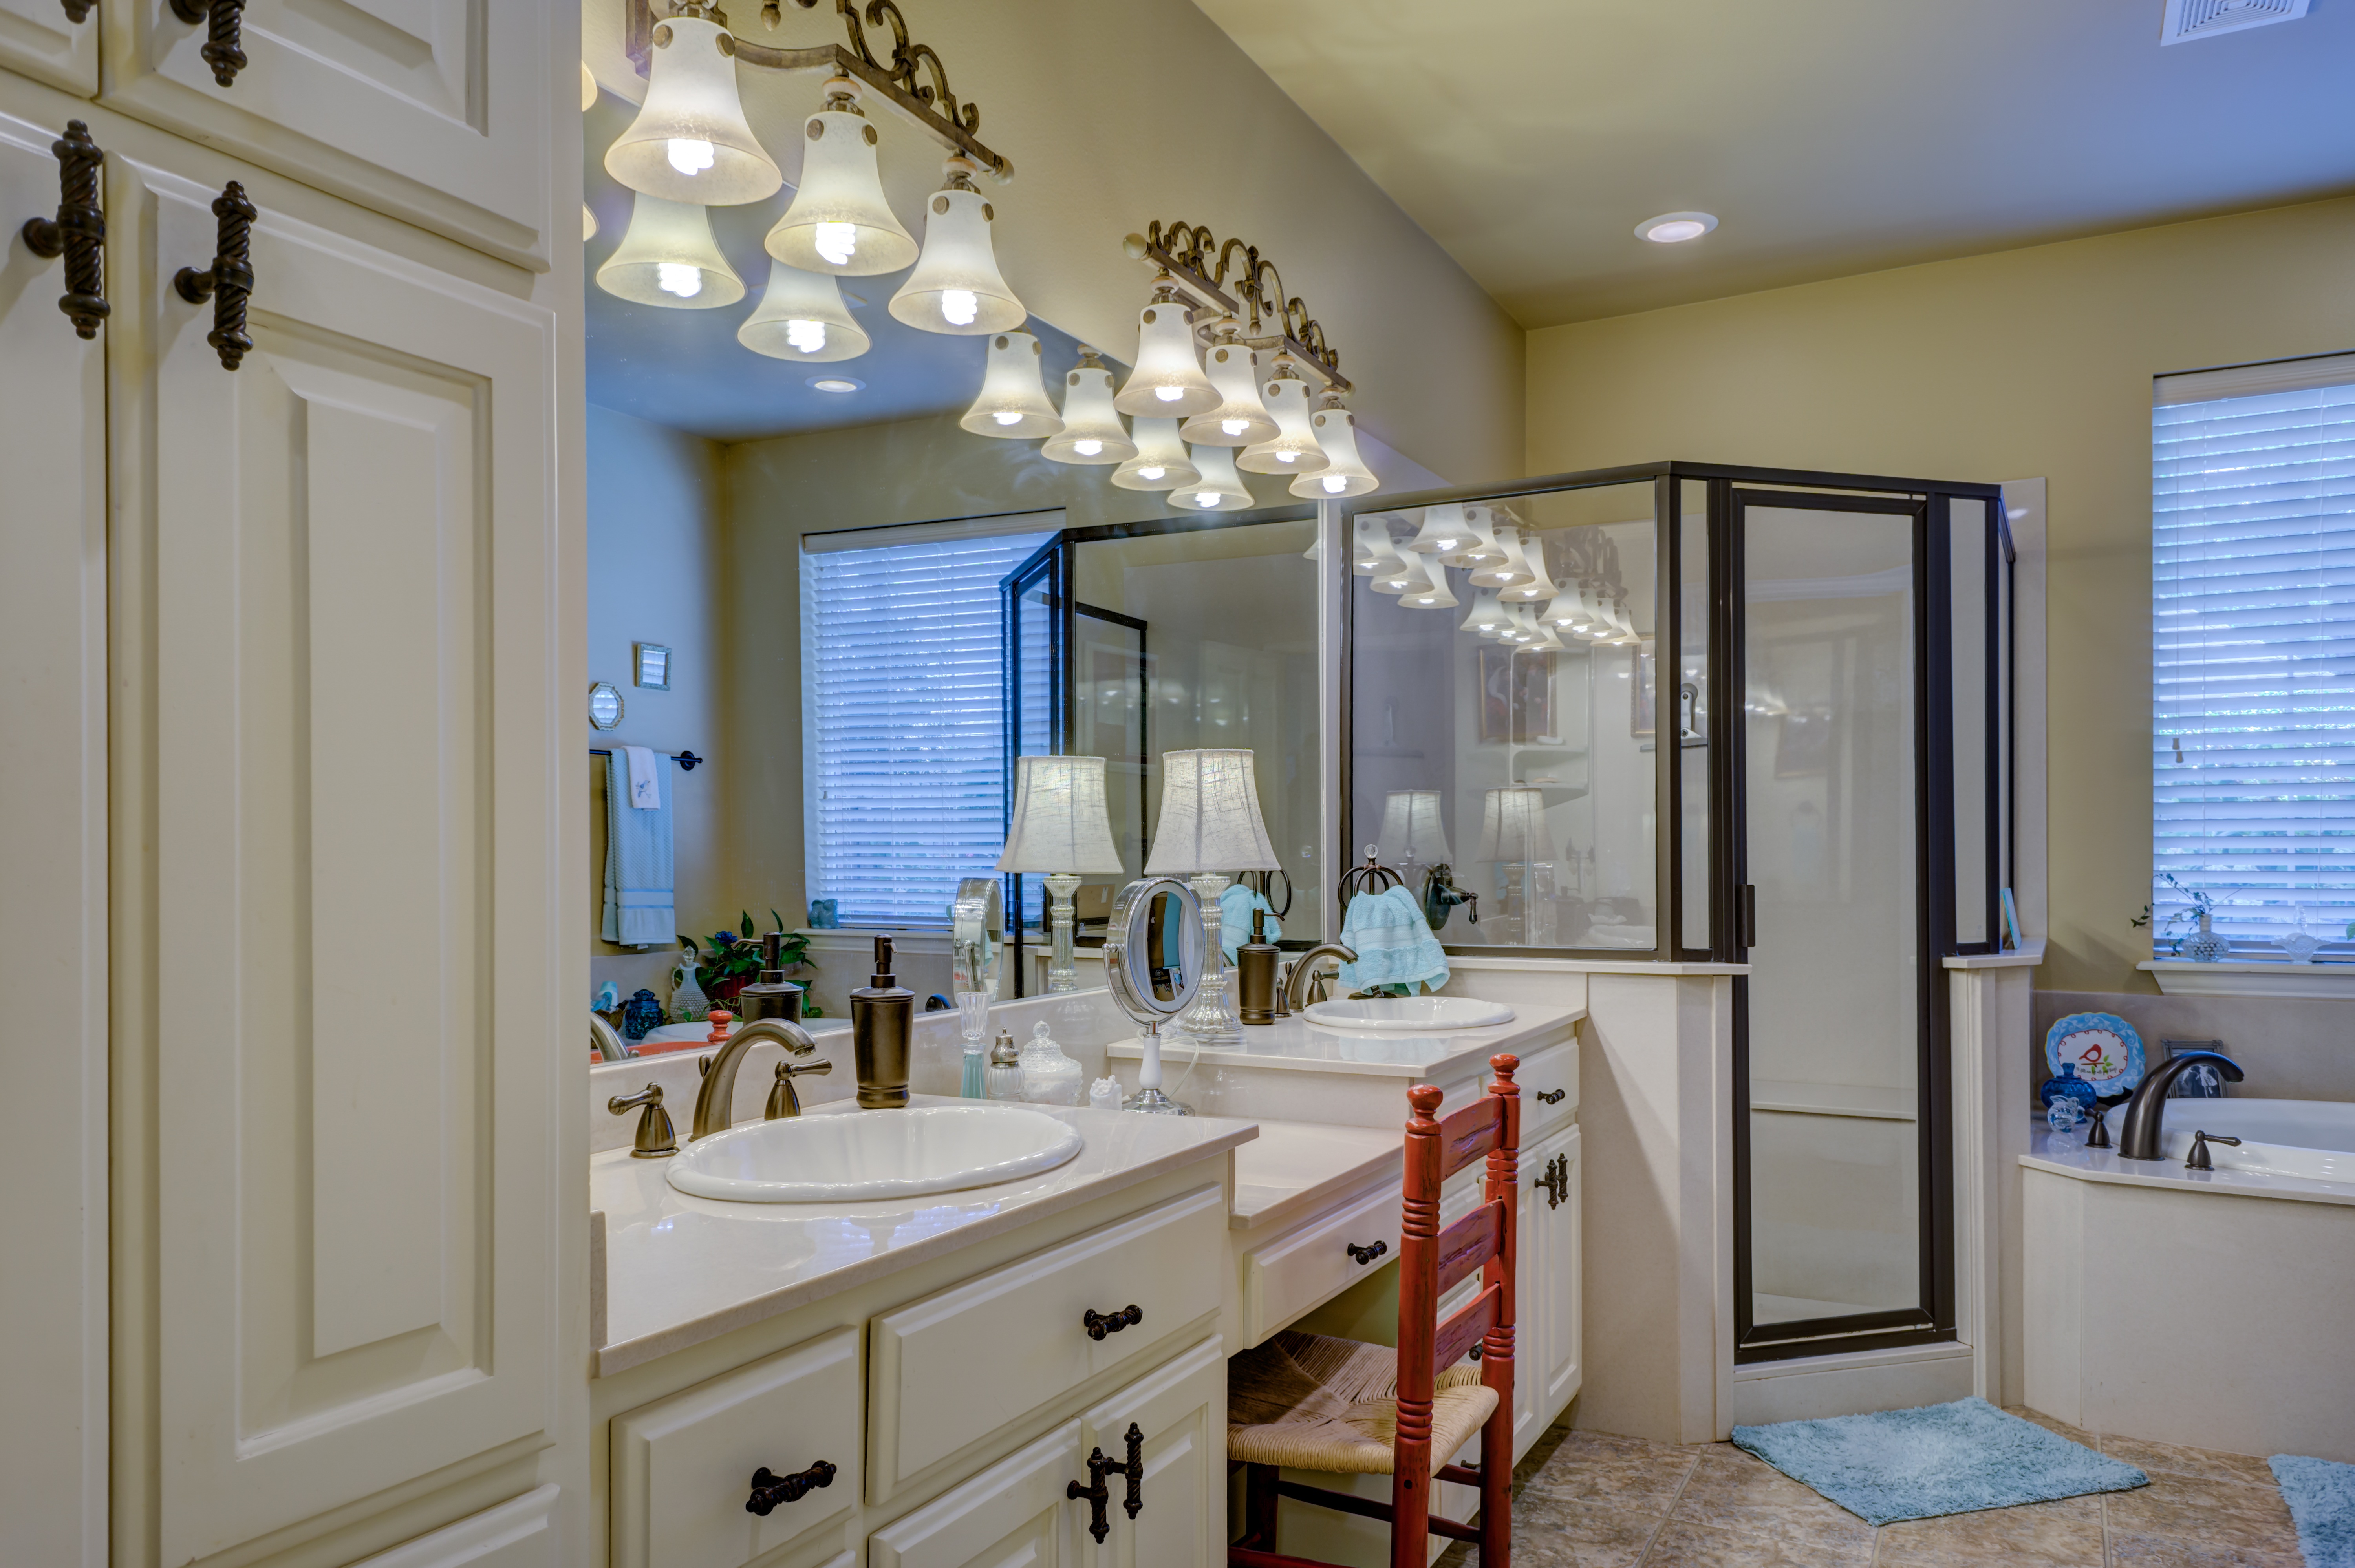
light, architecture, floor, interior, home, cottage, indoor, clean, kitchen, property, tile, sink, furniture, room, decor, apartment, modern, interior design, bathtub, bathroom, design, faucet, mirror, style, tub, estate, shower, stylish, real estate, dining room, bathroom interior